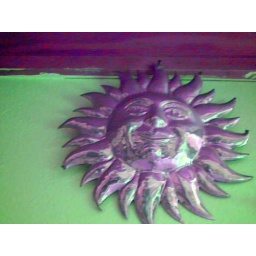
&amp;quot;down the road the sun is shining in every cloud theres a silver lining just keep holding on.&amp;quot;